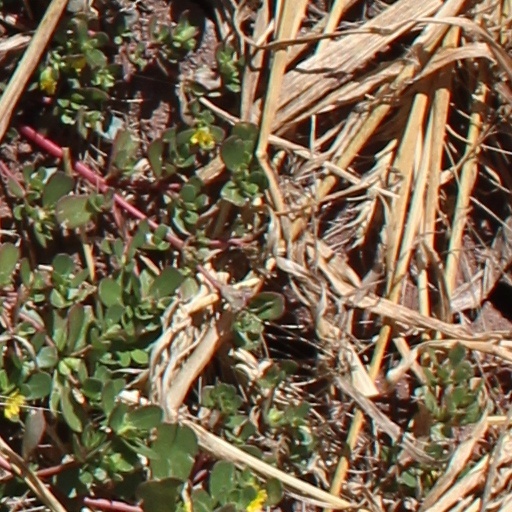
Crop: wheat